Craigieburn line

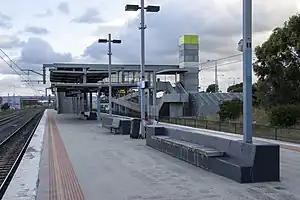
Roxburgh Park station features accessible elevators and ramps.

In compliance with the Disability Discrimination Act of 1992, all stations that are new-built or rebuilt are fully accessible and comply with these guidelines. Just over half of the stations on the corridor are fully accessible, however, there are some stations that haven't been upgraded to meet these guidelines. These stations do feature ramps, however, they have a gradient greater than 1 in 14. Stations that are fully accessible feature ramps that have a gradient less than 1 in 14, have at-grade paths, or feature lifts. These stations typically also feature tactile boarding indicators, independent boarding ramps, wheelchair accessible myki barriers, hearing loops, and widened paths.